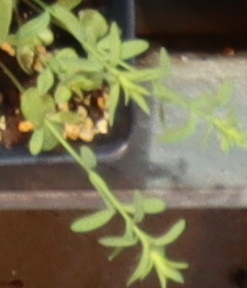
Label: Flax